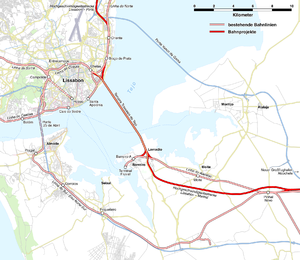
L'autoroute portugaise A39 est une courte autoroute de 9 km reliant actuellement l' à la ville de Barreiro.